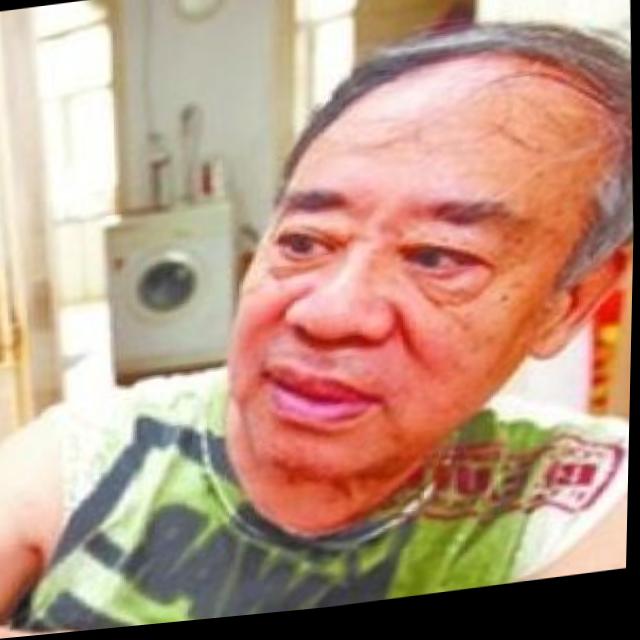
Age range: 45-64